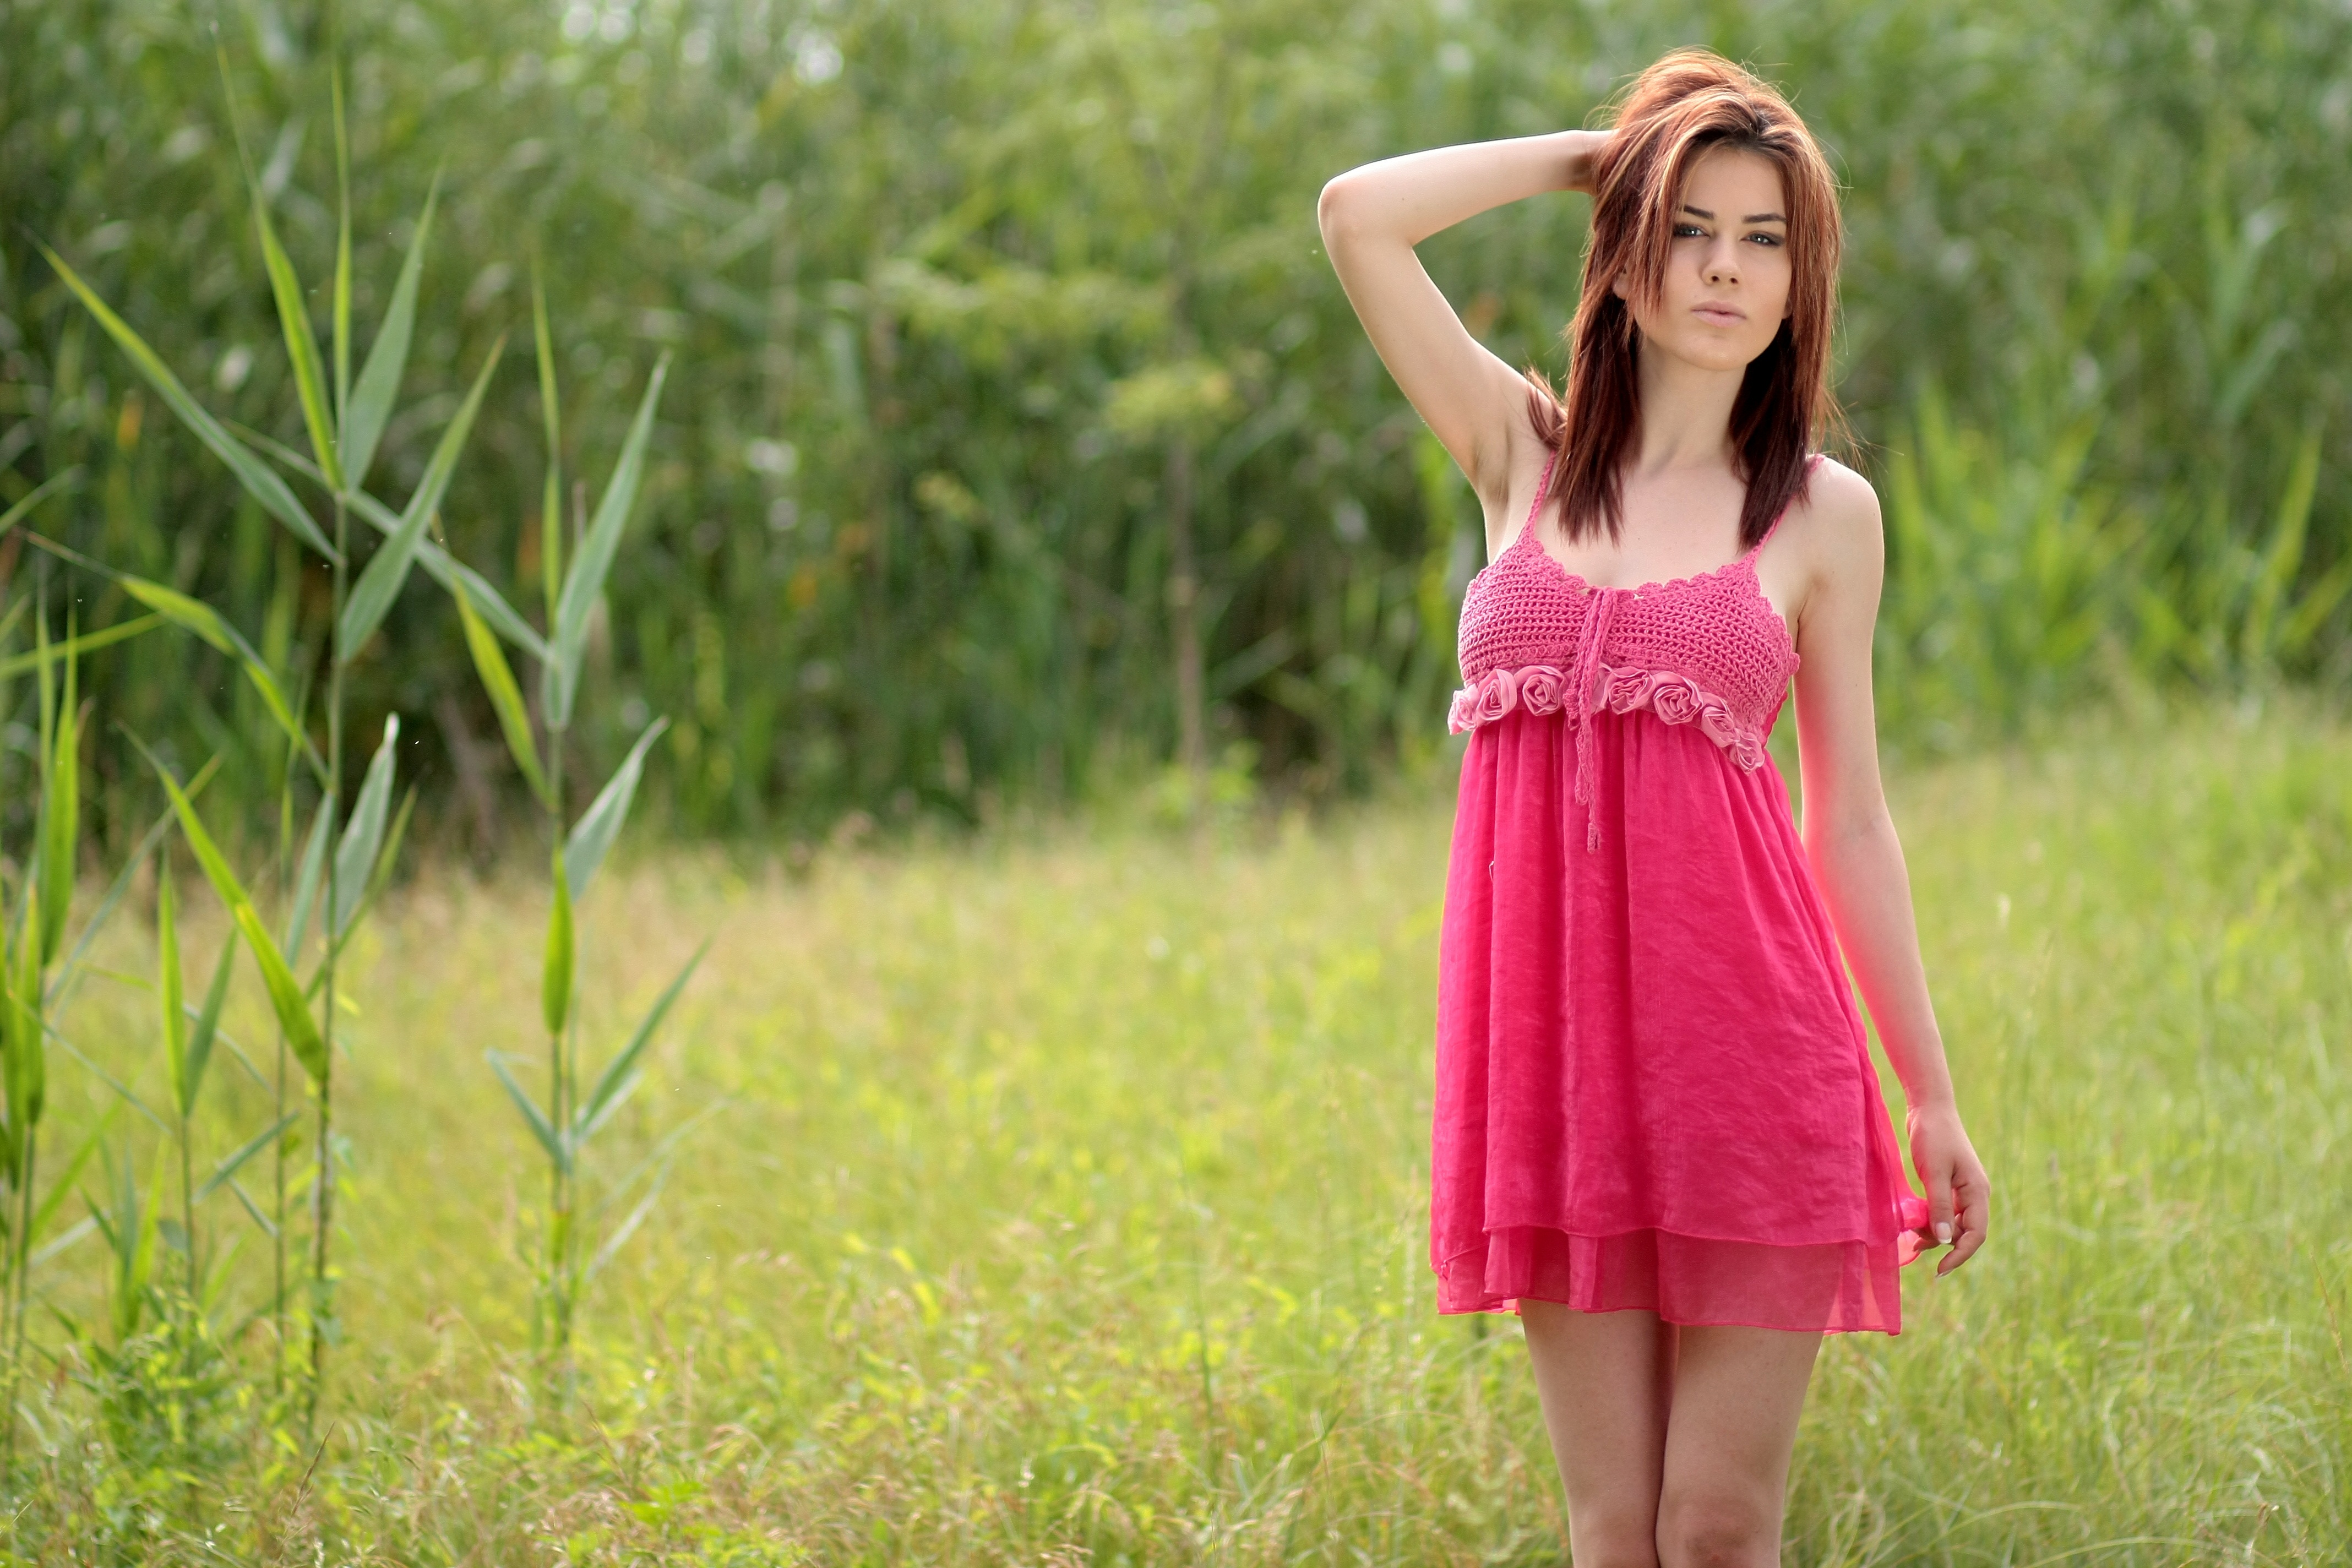
nature, grass, girl, woman, lawn, photography, meadow, flower, model, clothing, pink, dress, beauty, gown, abdomen, photo shoot, portrait photography